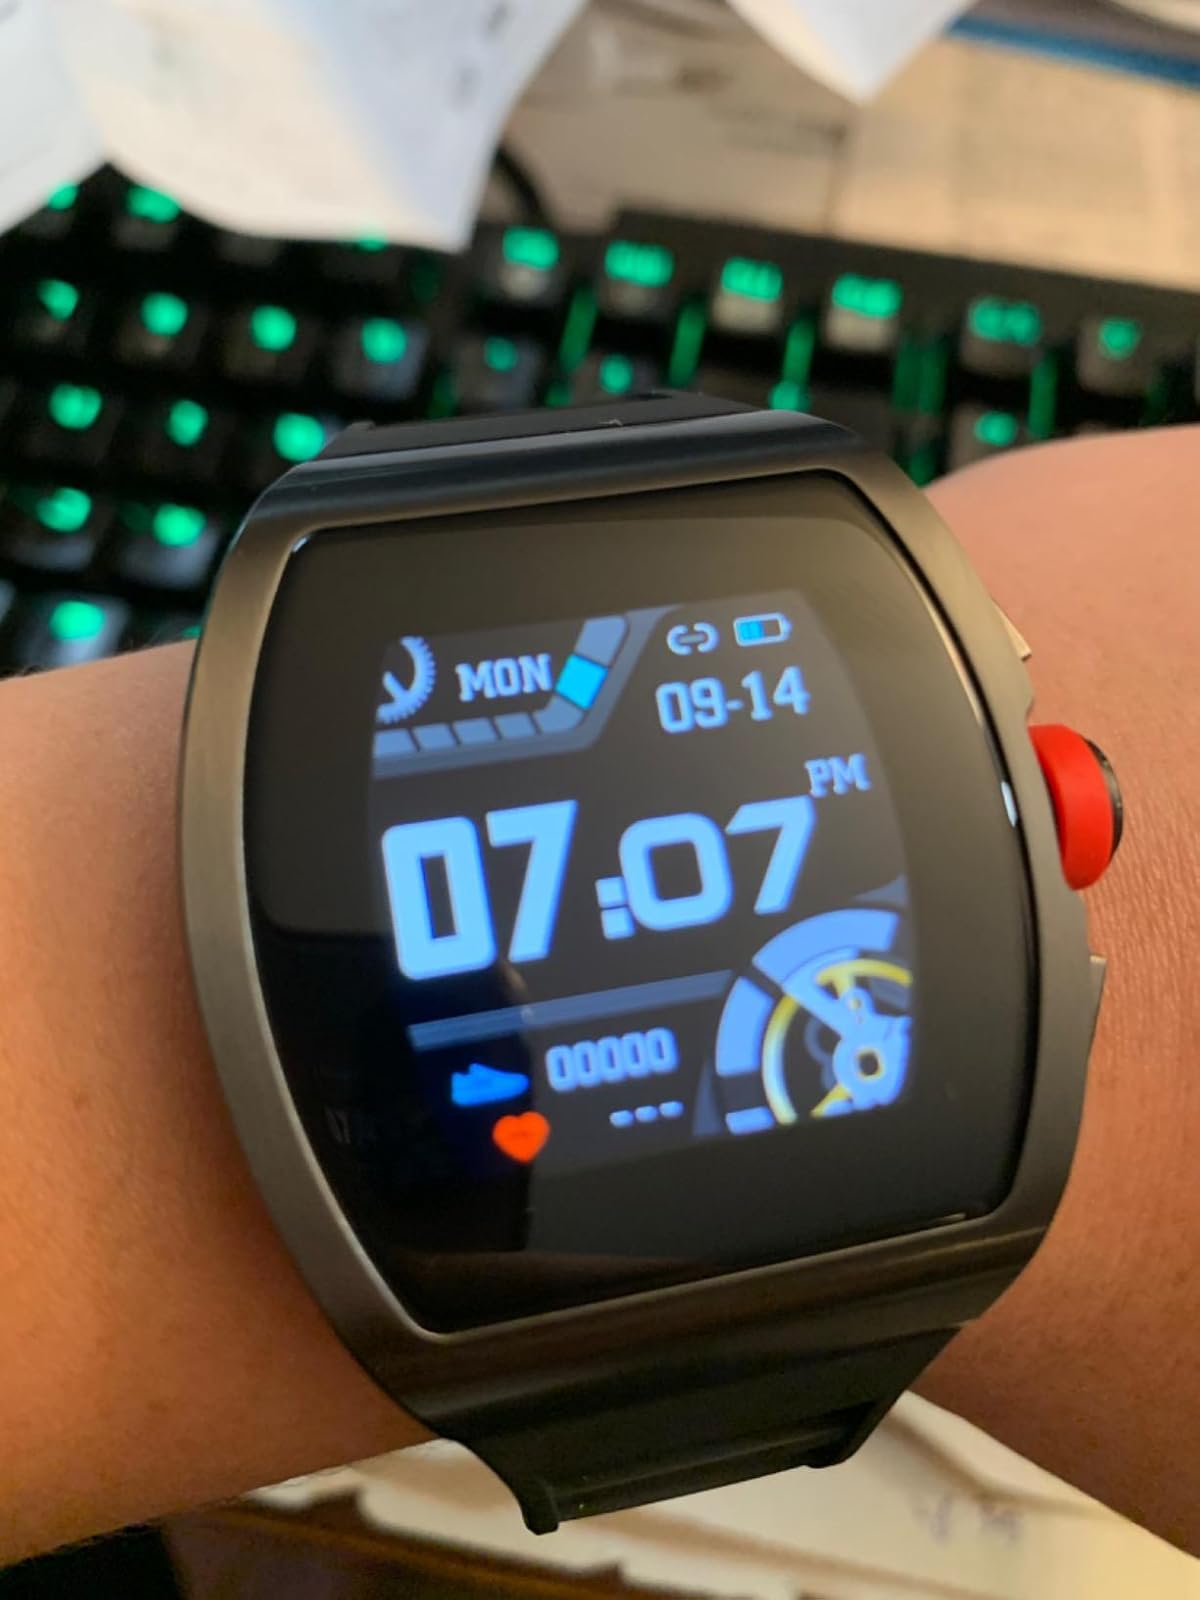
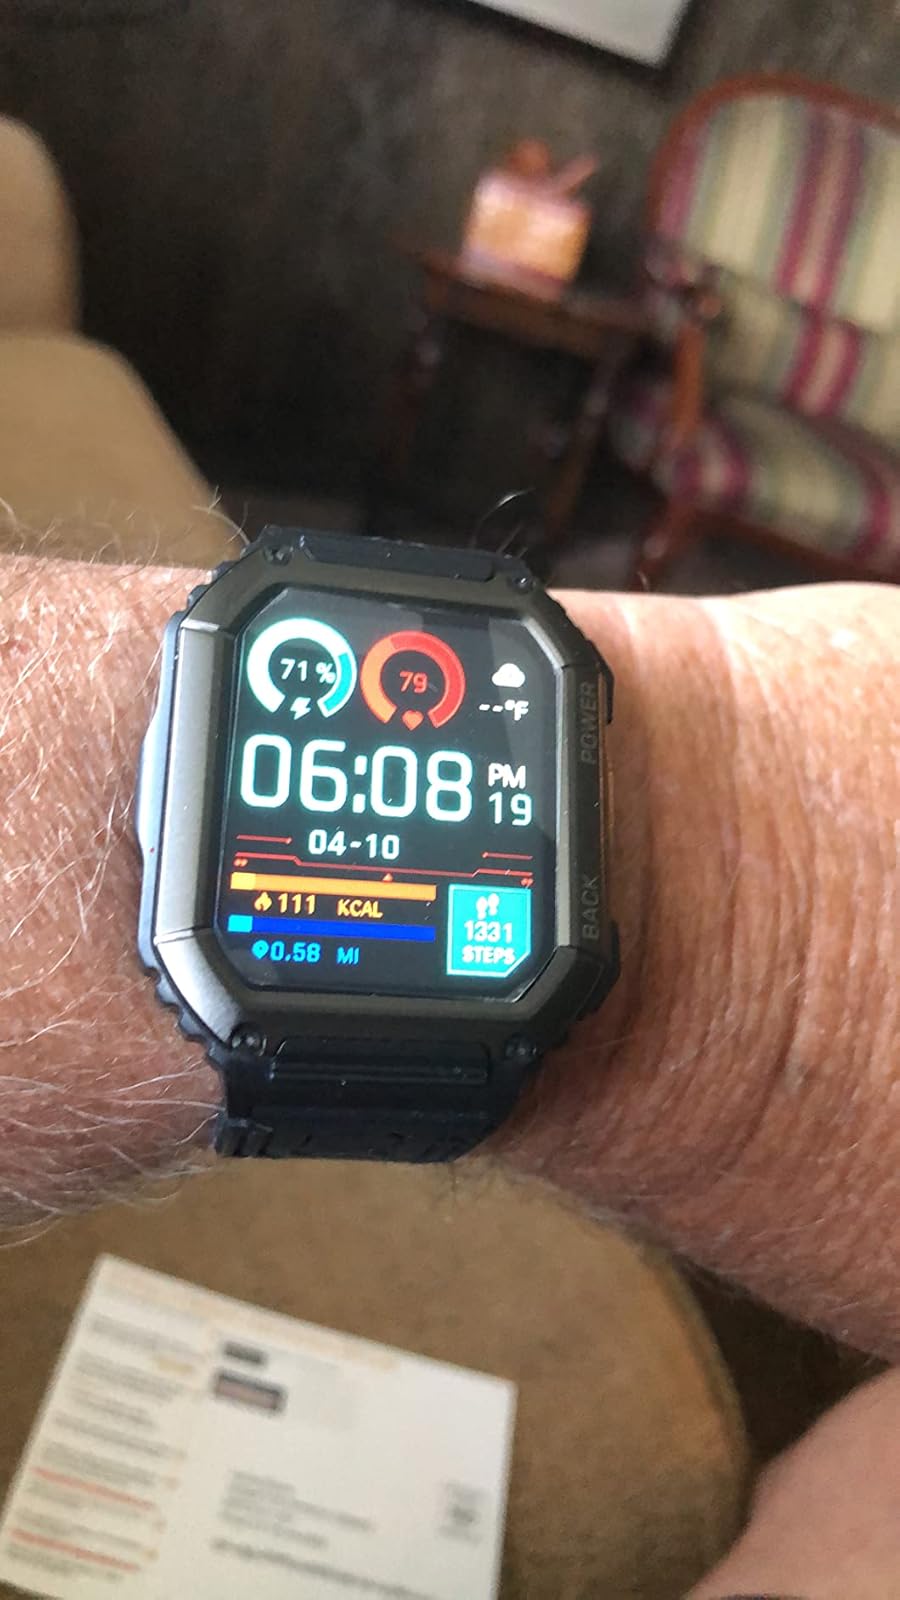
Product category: smartwatch
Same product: no